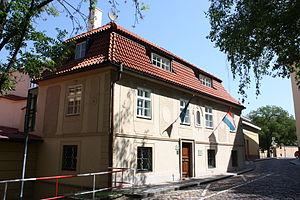
Voici les représentations diplomatiques du Luxembourg à l'étranger :